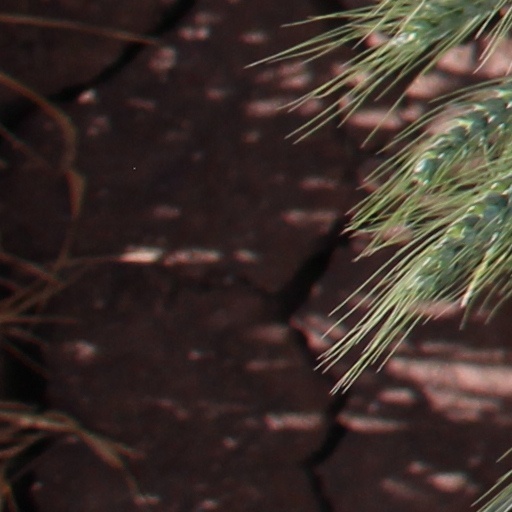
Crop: wheat